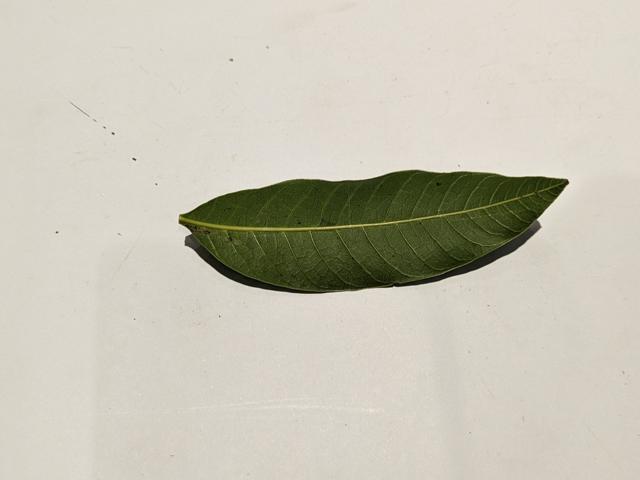
Mango leaf variety: Himsagar